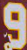
Number: 9